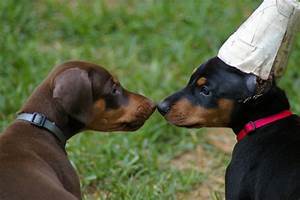
Label: dog